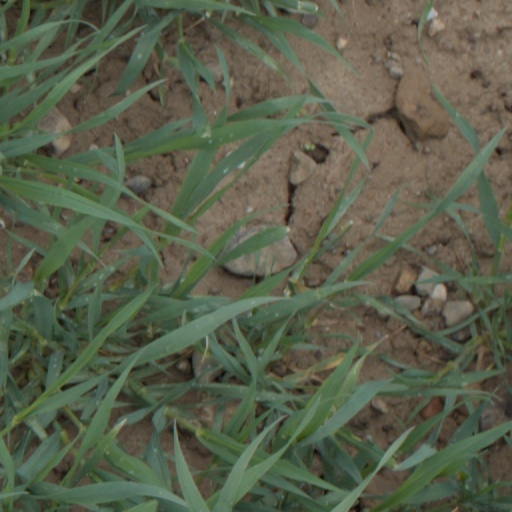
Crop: wheat